Voyage to the City of the Dead

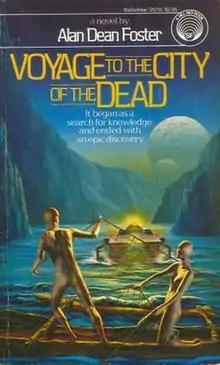

Voyage to the City of the Dead (1984) is a science fiction novel by American writer Alan Dean Foster.